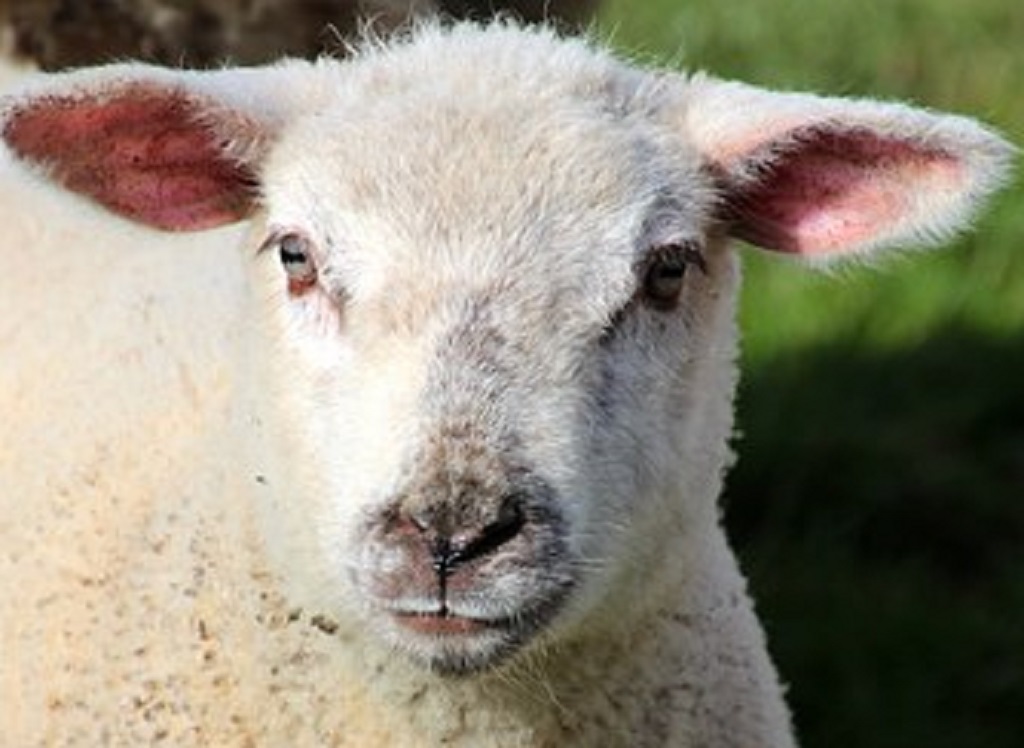
Label: no pain